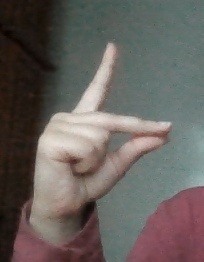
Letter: ta